Livingston Avenue Bridge

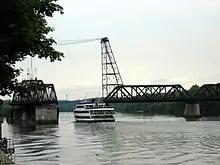
A tour boat heading north passes through the Livingston Avenue Bridge

As of 2012, the NYSDOT was evaluating whether to rehabilitate or replace the structure. The cost to replace the bridge was estimated at $50 million in 1998. Decisions about rehabilitation included consideration of upgrading the bridge to accommodate high-speed rail traffic. Funding for construction had not yet been allocated. One matter of contention was whether the project will restore the closed public walkway over the bridge. Doing so would greatly improve pedestrian access between Albany and Rensselaer, but the bridge owner, CSX, was citing safety concerns. In 2022, the NYSDOT will hold public meetings to discuss a project to rebuild the bridge.